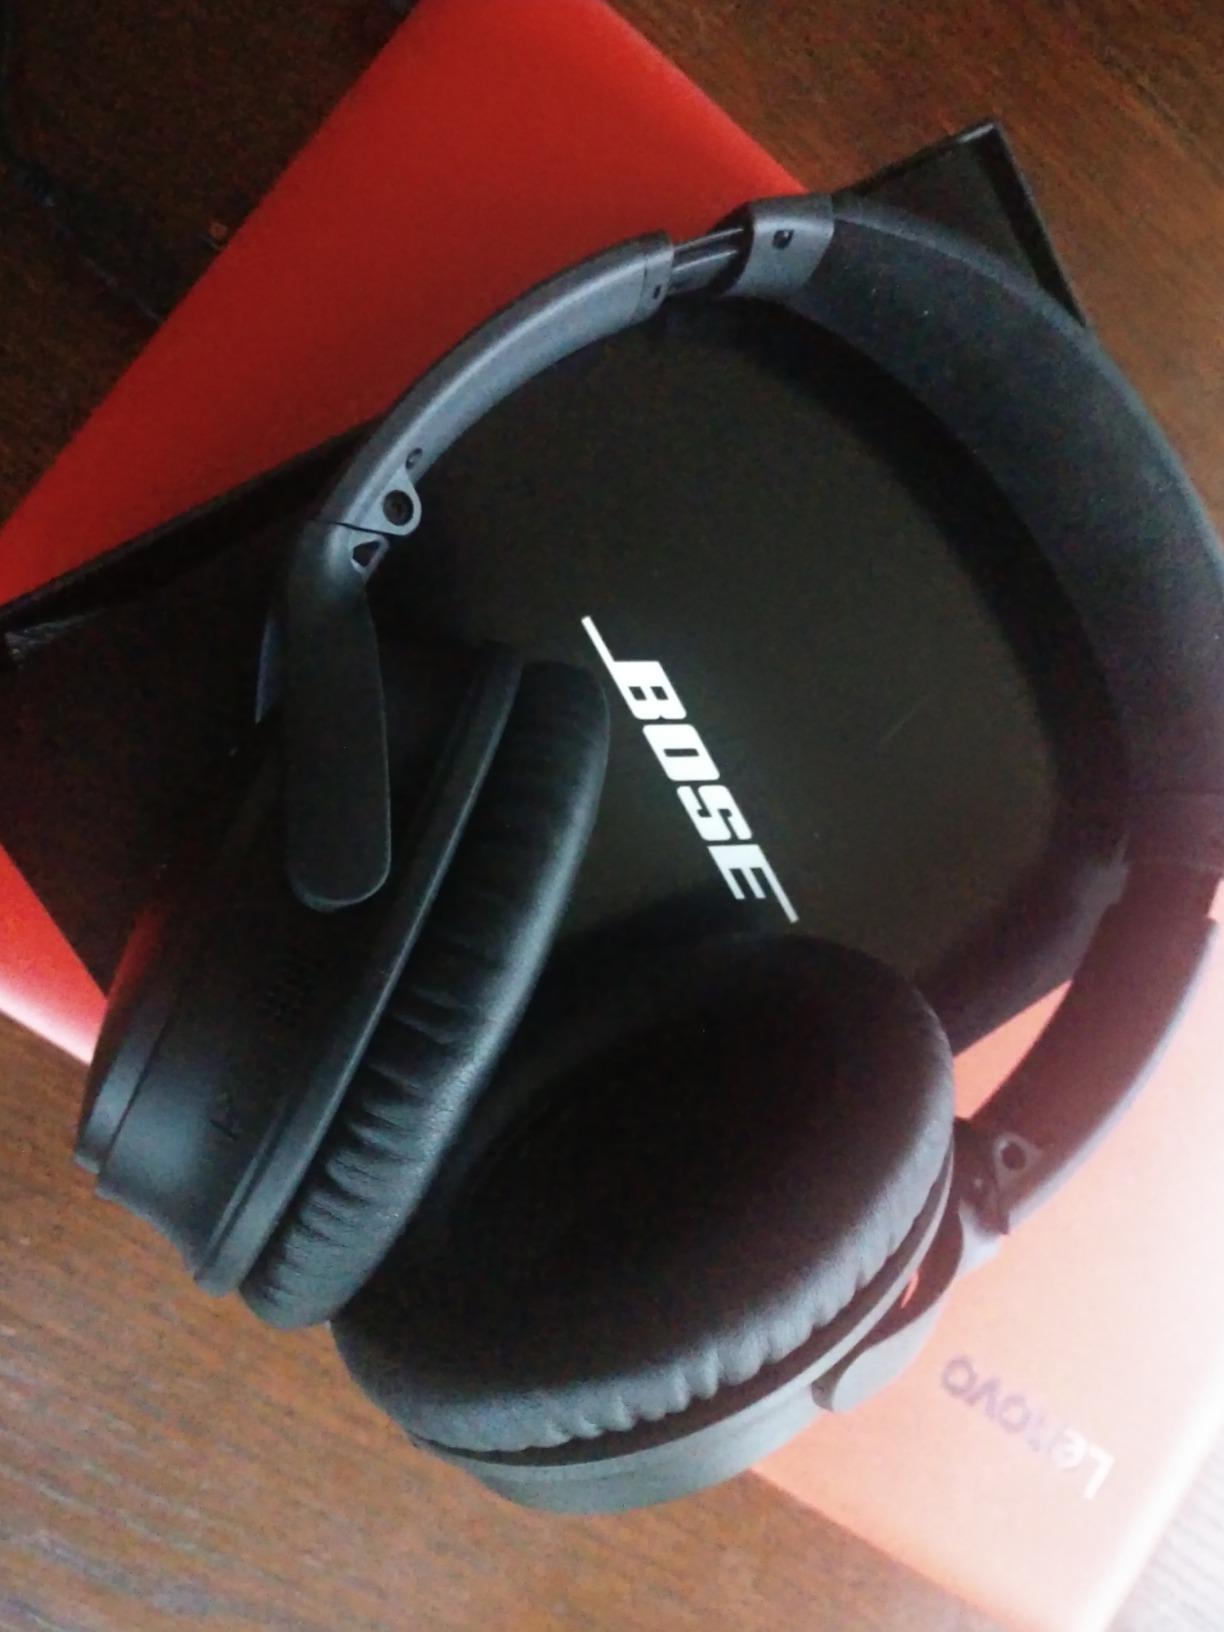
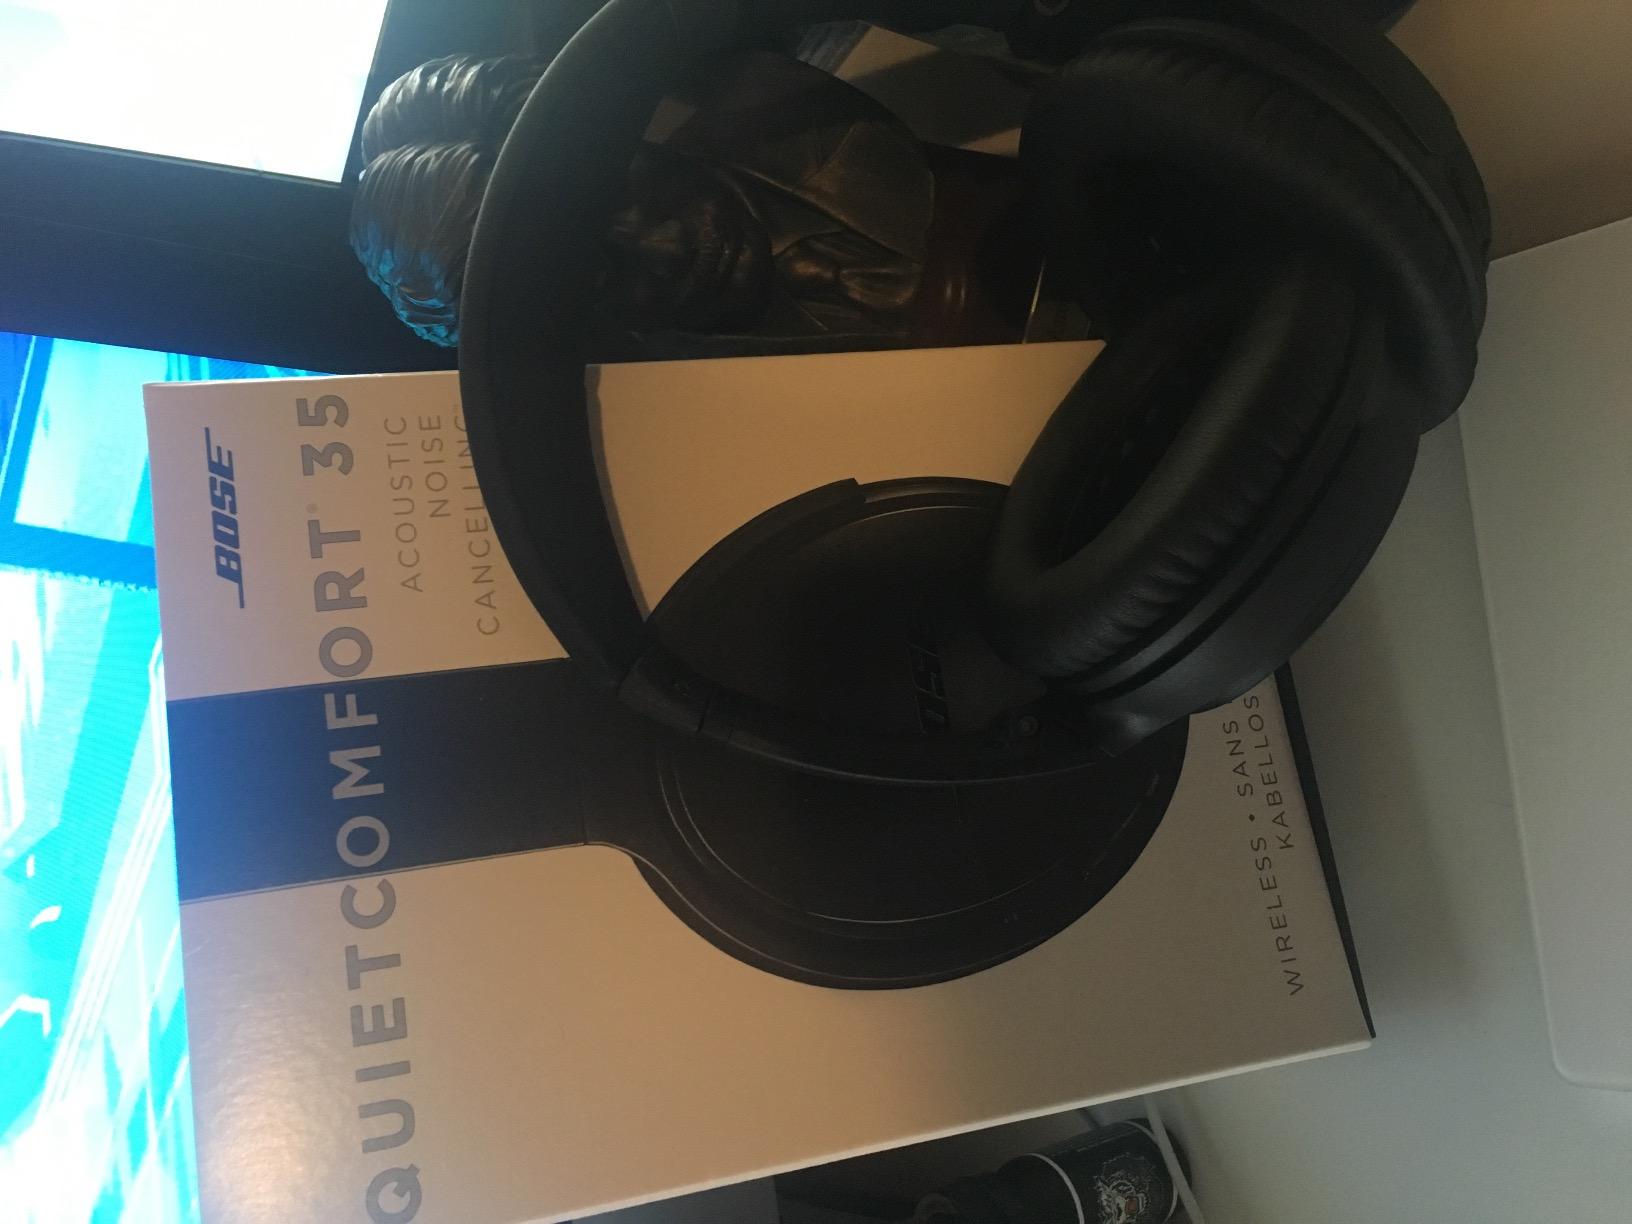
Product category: headphones
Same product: yes